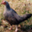
Label: bird